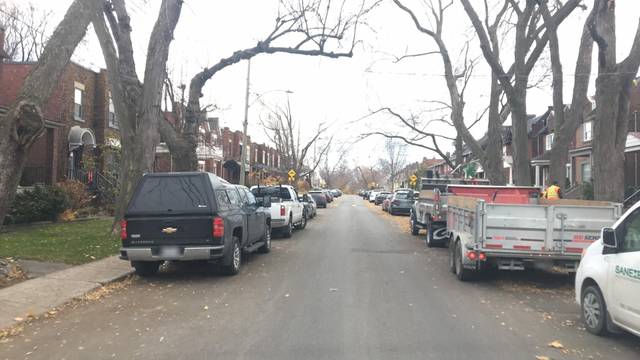
Region: Canada
Coordinates: 45.47, -73.625